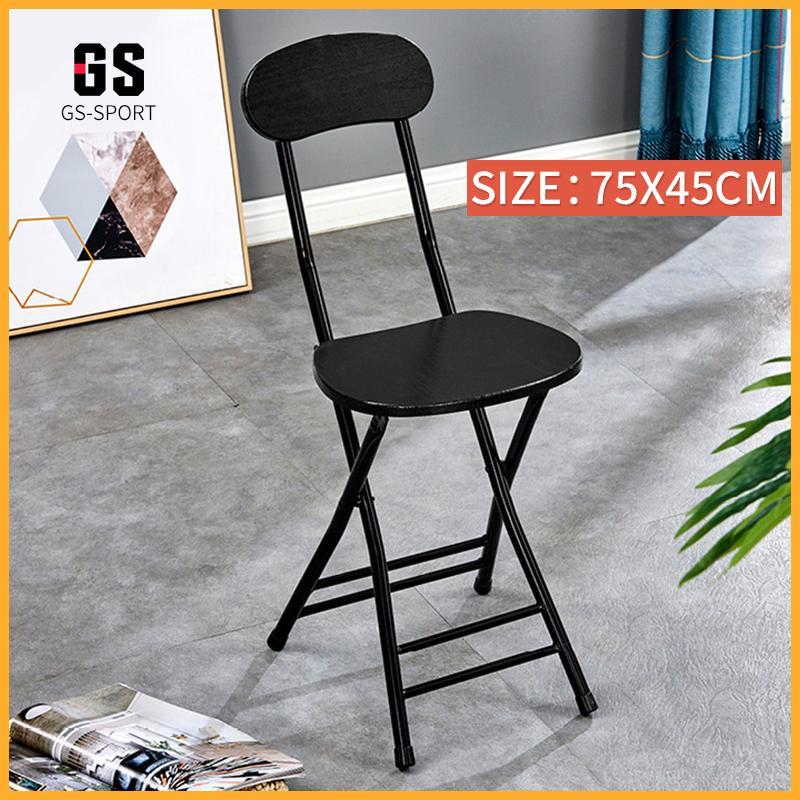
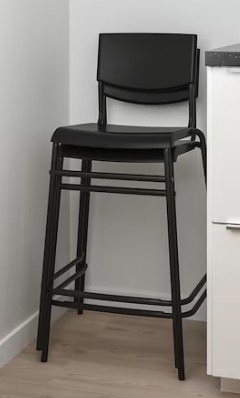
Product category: stool
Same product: no